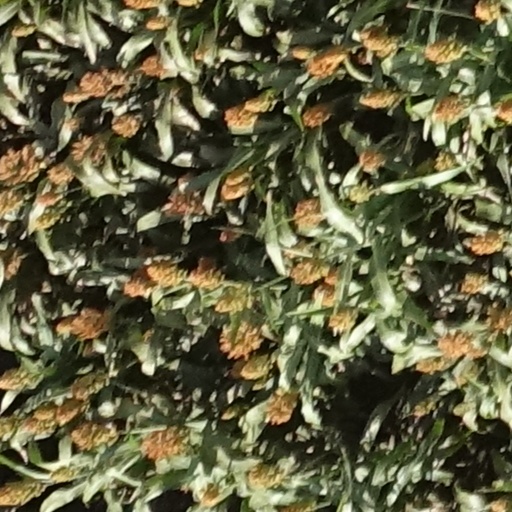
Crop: sorghum